Ballona Creek

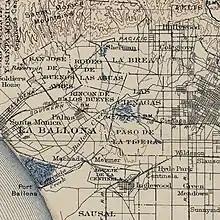
Ballona watershed, 1900

Several of these crossings existed as “small wooden bridges” of unknown age before they were replaced in the 1930s by WPA infrastructure projects. An “old wooden bridge” was in place on Overland before 1928. A 1900 railway map appears to show Ballona Creek crossings at Inglewood, Higuera, and La Cienega and a crossing between Alla and Alsace stations.